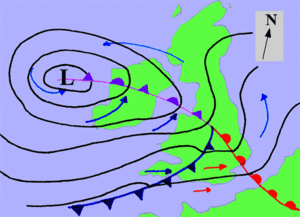
Les vents d'ouest, contre-alizés, ou vents d'ouest dominants, correspondent au régime dominant des vents, qui soufflent principalement d'ouest en est, aux latitudes moyennes, soit entre 35 et 65 degrés de latitude. Ils naissent des zones de haute pression dans les latitudes des chevaux et évoluent vers les pôles pour pousser les cyclones extra-tropicaux de manière générale. Les cyclones tropicaux qui franchissent l'axe de la crête subtropicale dans les vents d'ouest dominants infléchissent leur trajectoire à cause du flux d'ouest accru. Les vents soufflent essentiellement du sud-ouest dans l'hémisphère nord et du nord-ouest dans l'hémisphère sud.